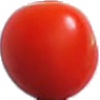
Label: Tomato Cherry Red 1